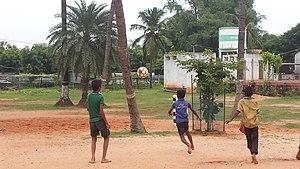
foot
Apres School est une ONG indienne fondée à Pondichéry, par un couple français, Martine et Lionel Mallard, qui accueille et scolarise gratuitement des enfants Narikurava vivant au Tamil Nadu.